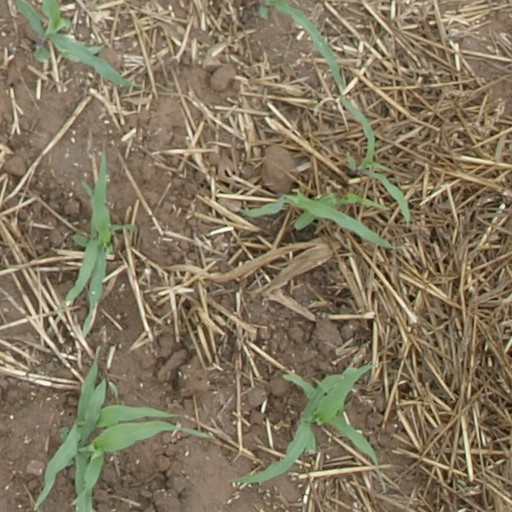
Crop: maize; corn